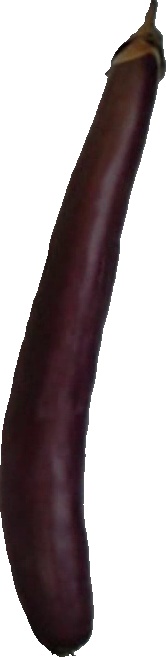
Label: eggplant_long_1